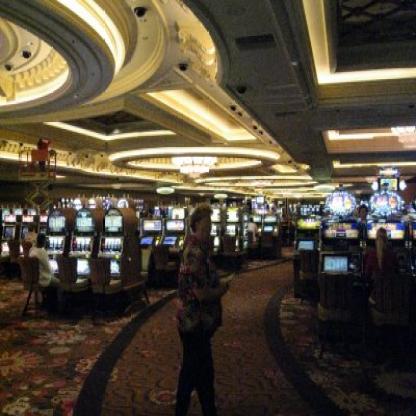
Scene: Indoor